Carol Los Mansmann

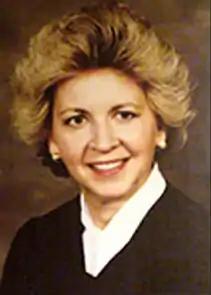

Carol Los Mansmann ( Los; August 7, 1942 – March 9, 2002) was a United States circuit judge of the United States Court of Appeals for the Third Circuit and a United States district judge of the United States District Court for the Western District of Pennsylvania.